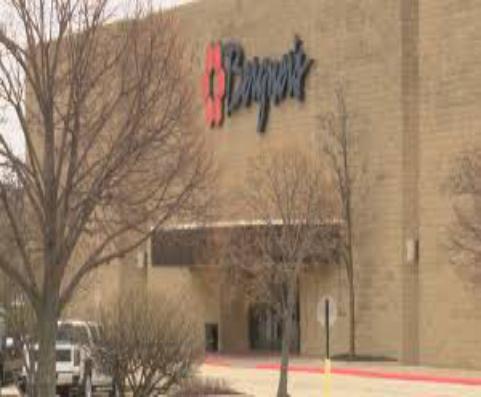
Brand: Bergner's
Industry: Others